Edward L. Leahy

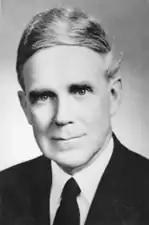

Edward Lawrence Leahy (February 9, 1886 – July 22, 1953) was an American attorney serving as United States Senator from Rhode Island and a United States district judge of the United States District Court for the District of Rhode Island.